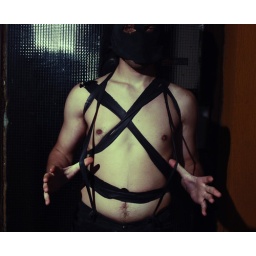
standing in the front of the law's door